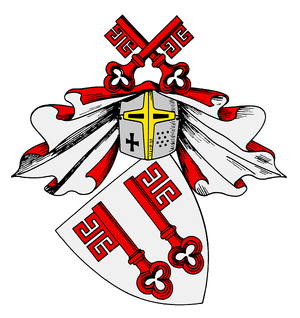
Blücher (adelsslægt)
Slægten Blüchers våben
von Blücher er en mecklenburgsk adelsslægt, der også har en nulevende dansk gren.